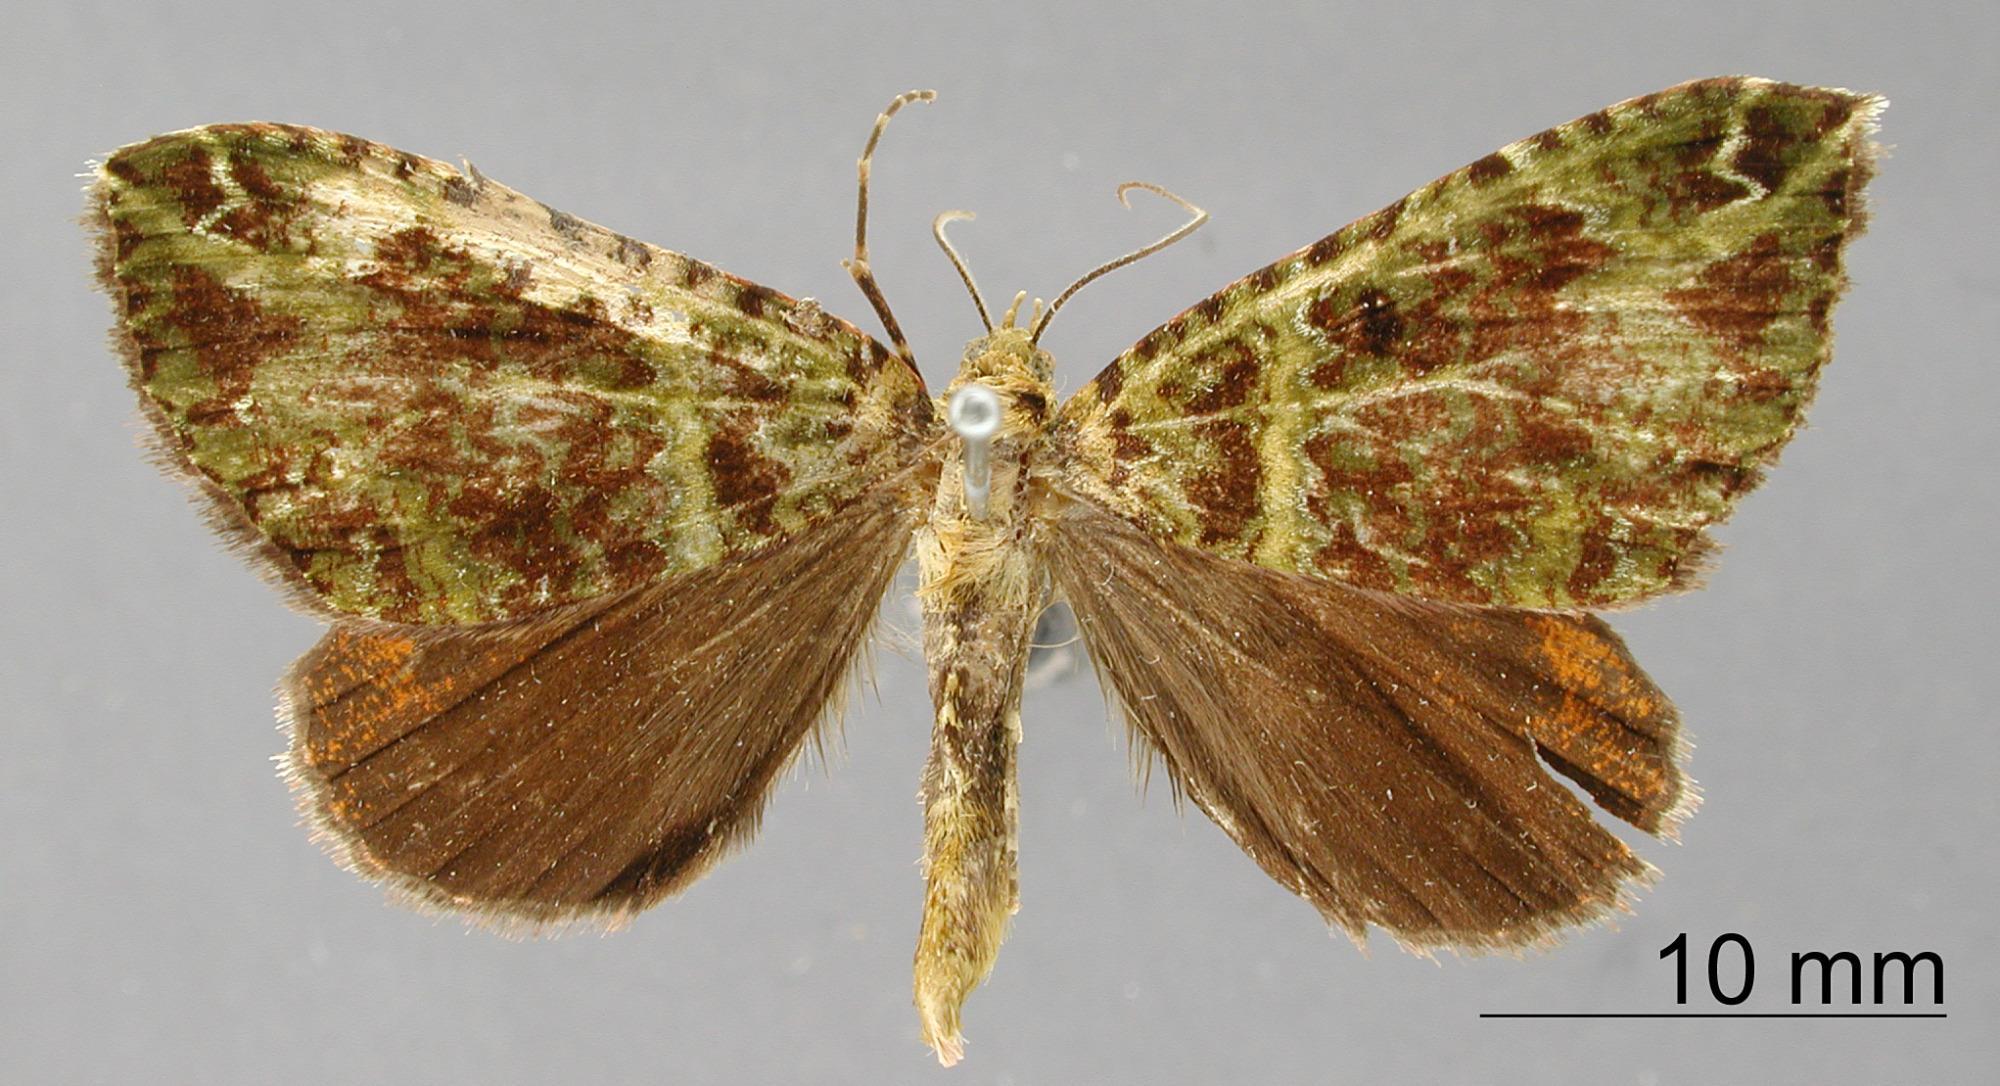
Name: Eriopygidia nigrescens
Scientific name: Eriopygidia nigrescens Dognin, 1910
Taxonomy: Animalia, Arthropoda, Insecta, Lepidoptera, Geometridae, Larentiinae
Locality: Environs de Loja, Ecuador